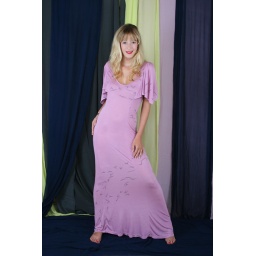
Kiso in pink birds